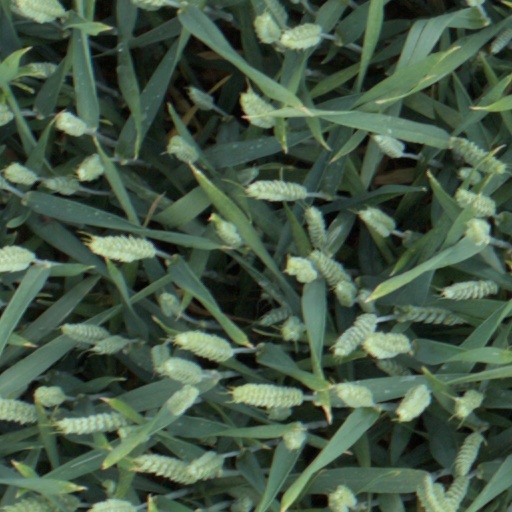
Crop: wheat